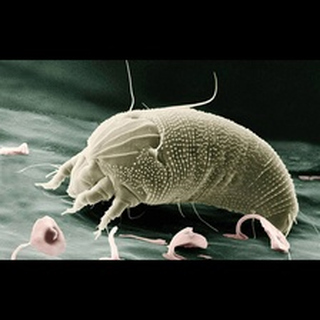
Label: wheat_mite